Nobody Knows Me

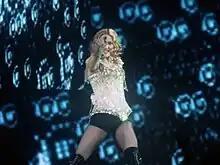
Madonna performing "Nobody Knows Me" during the Re-Invention World Tour in 2004

The song received generally favorable reviews from music critics. Stephen Thomas Erlewine from AllMusic praised the song as one of the best tracks of the album, calling it "infectious". Sean O'Brien from "The People" praised "Nobody Knows Me" as "the best song of the album" and her "one of her best ever". He also stated that the song "shows why Madonna is [the] queen of pop". Jon Pareles from "The New York Times" considered it as the album's most danceable song. Lucy O'Brien in her book "Madonna: Like an Icon", called the song "dazed-sounding". "Metro Times" described Ahmadzai's programming as "by far the best thing on the album". James Hannaham from "Spin" compared "Nobody Knows Me" to Donna Summer's "I Feel Love", and deemed it as a highlight from the album. Alan Braidwood from BBC Music felt that the song was "insane" with its electronic, chaotic, fast and manic pounding synths. "There is so much going on here several it'll take several plays to really get it, but it's ace." Ken Tucker from "Entertainment Weekly" described "Nobody Knows Me" as the "downright thrilling" and "deploys a shrewd little form-versus-content paradox".